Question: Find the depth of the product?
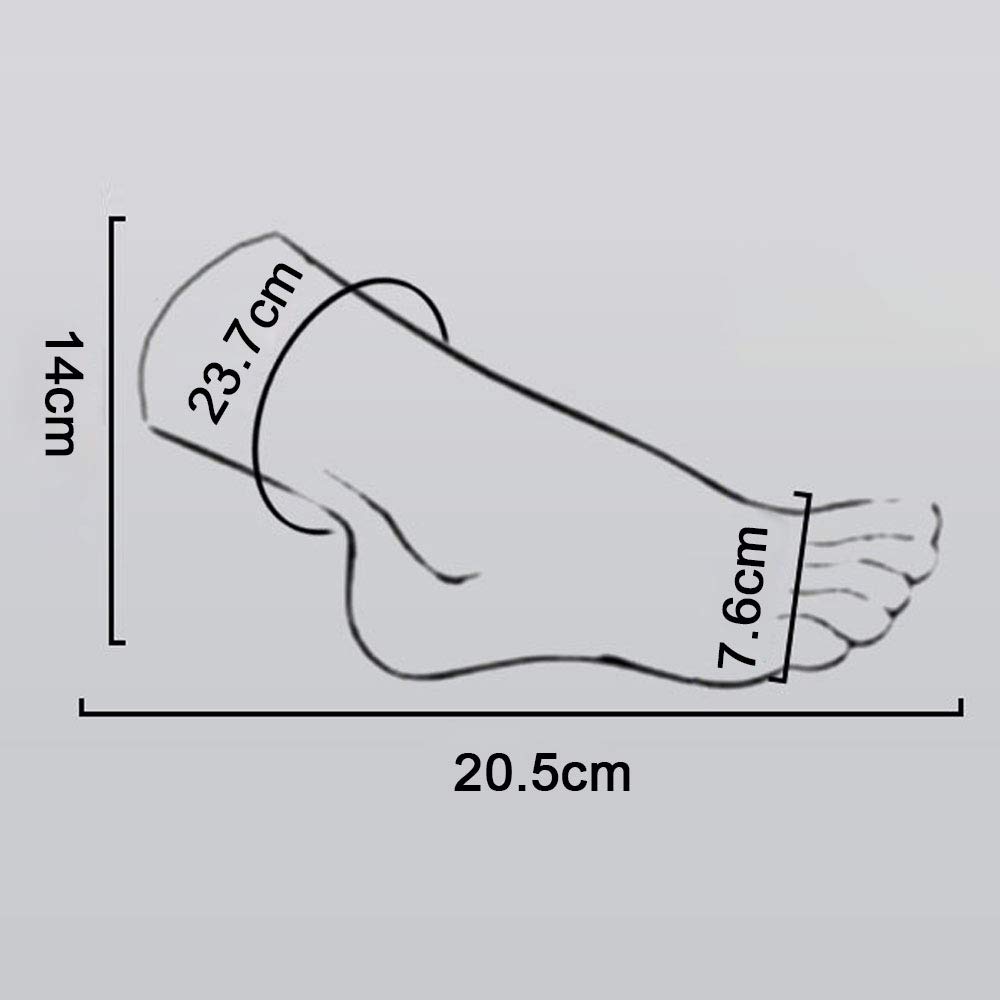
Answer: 7.6 centimetre